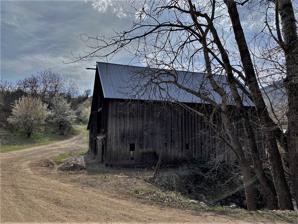
Building: Jurden Henry Elfers Barn and Field
Country: United States of America
Year built: 1877
United States historic place Jurden Henry Elfers Barn and Field U.S. National Register of Historic Places Show map of Idaho Show map of the United States Location On U.S. Highway 95 at the mouth of John Day Creek Nearest city Lucile, Idaho Coordinates 45°34′59″N 116°17′15″W / 45.58306°N 116.28750°W / 45.58306; -116.28750 Area 53 acres (21 ha) NRHP reference No. 07000544 Added to NRHP June 7, 2007 The Jurden Henry Elfers Barn and Field is a historic site located on the south bank of John Day Creek, .33 miles (0.53 km) east of U.S. Route 95 and north of Lucile , Idaho . The barn and field were the site of a raid by members of the Nez Perce tribe in 1877. White settlers had forced the Nez Perce to live on a reservation at Lapwai , and a group of young men from the tribe sought revenge against the settlers. The men raided several sites along the Salmon River , including the Elfers' ranch. During their raid on the ranch, the Nez Perce killed Jurden Henry Elfers, his nephew Henry "Harry" Burn Beckrodge, and hired worker Robert Bland, who were working at the barn and field at the time. The men also stole several horses and a rifle from the property.  The raid was one of the main causes of the Nez Perce War , as soldiers at Fort Lapwai responded to the raids by attacking Chief Joseph 's camp. The barn and field are one of the few surviving sites connected to the events leading to the start of the war. The site was added to the National Register of Historic Places on June 7, 2007. References